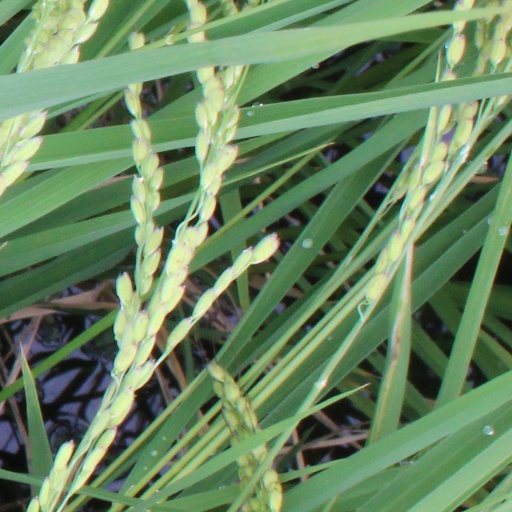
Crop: rice